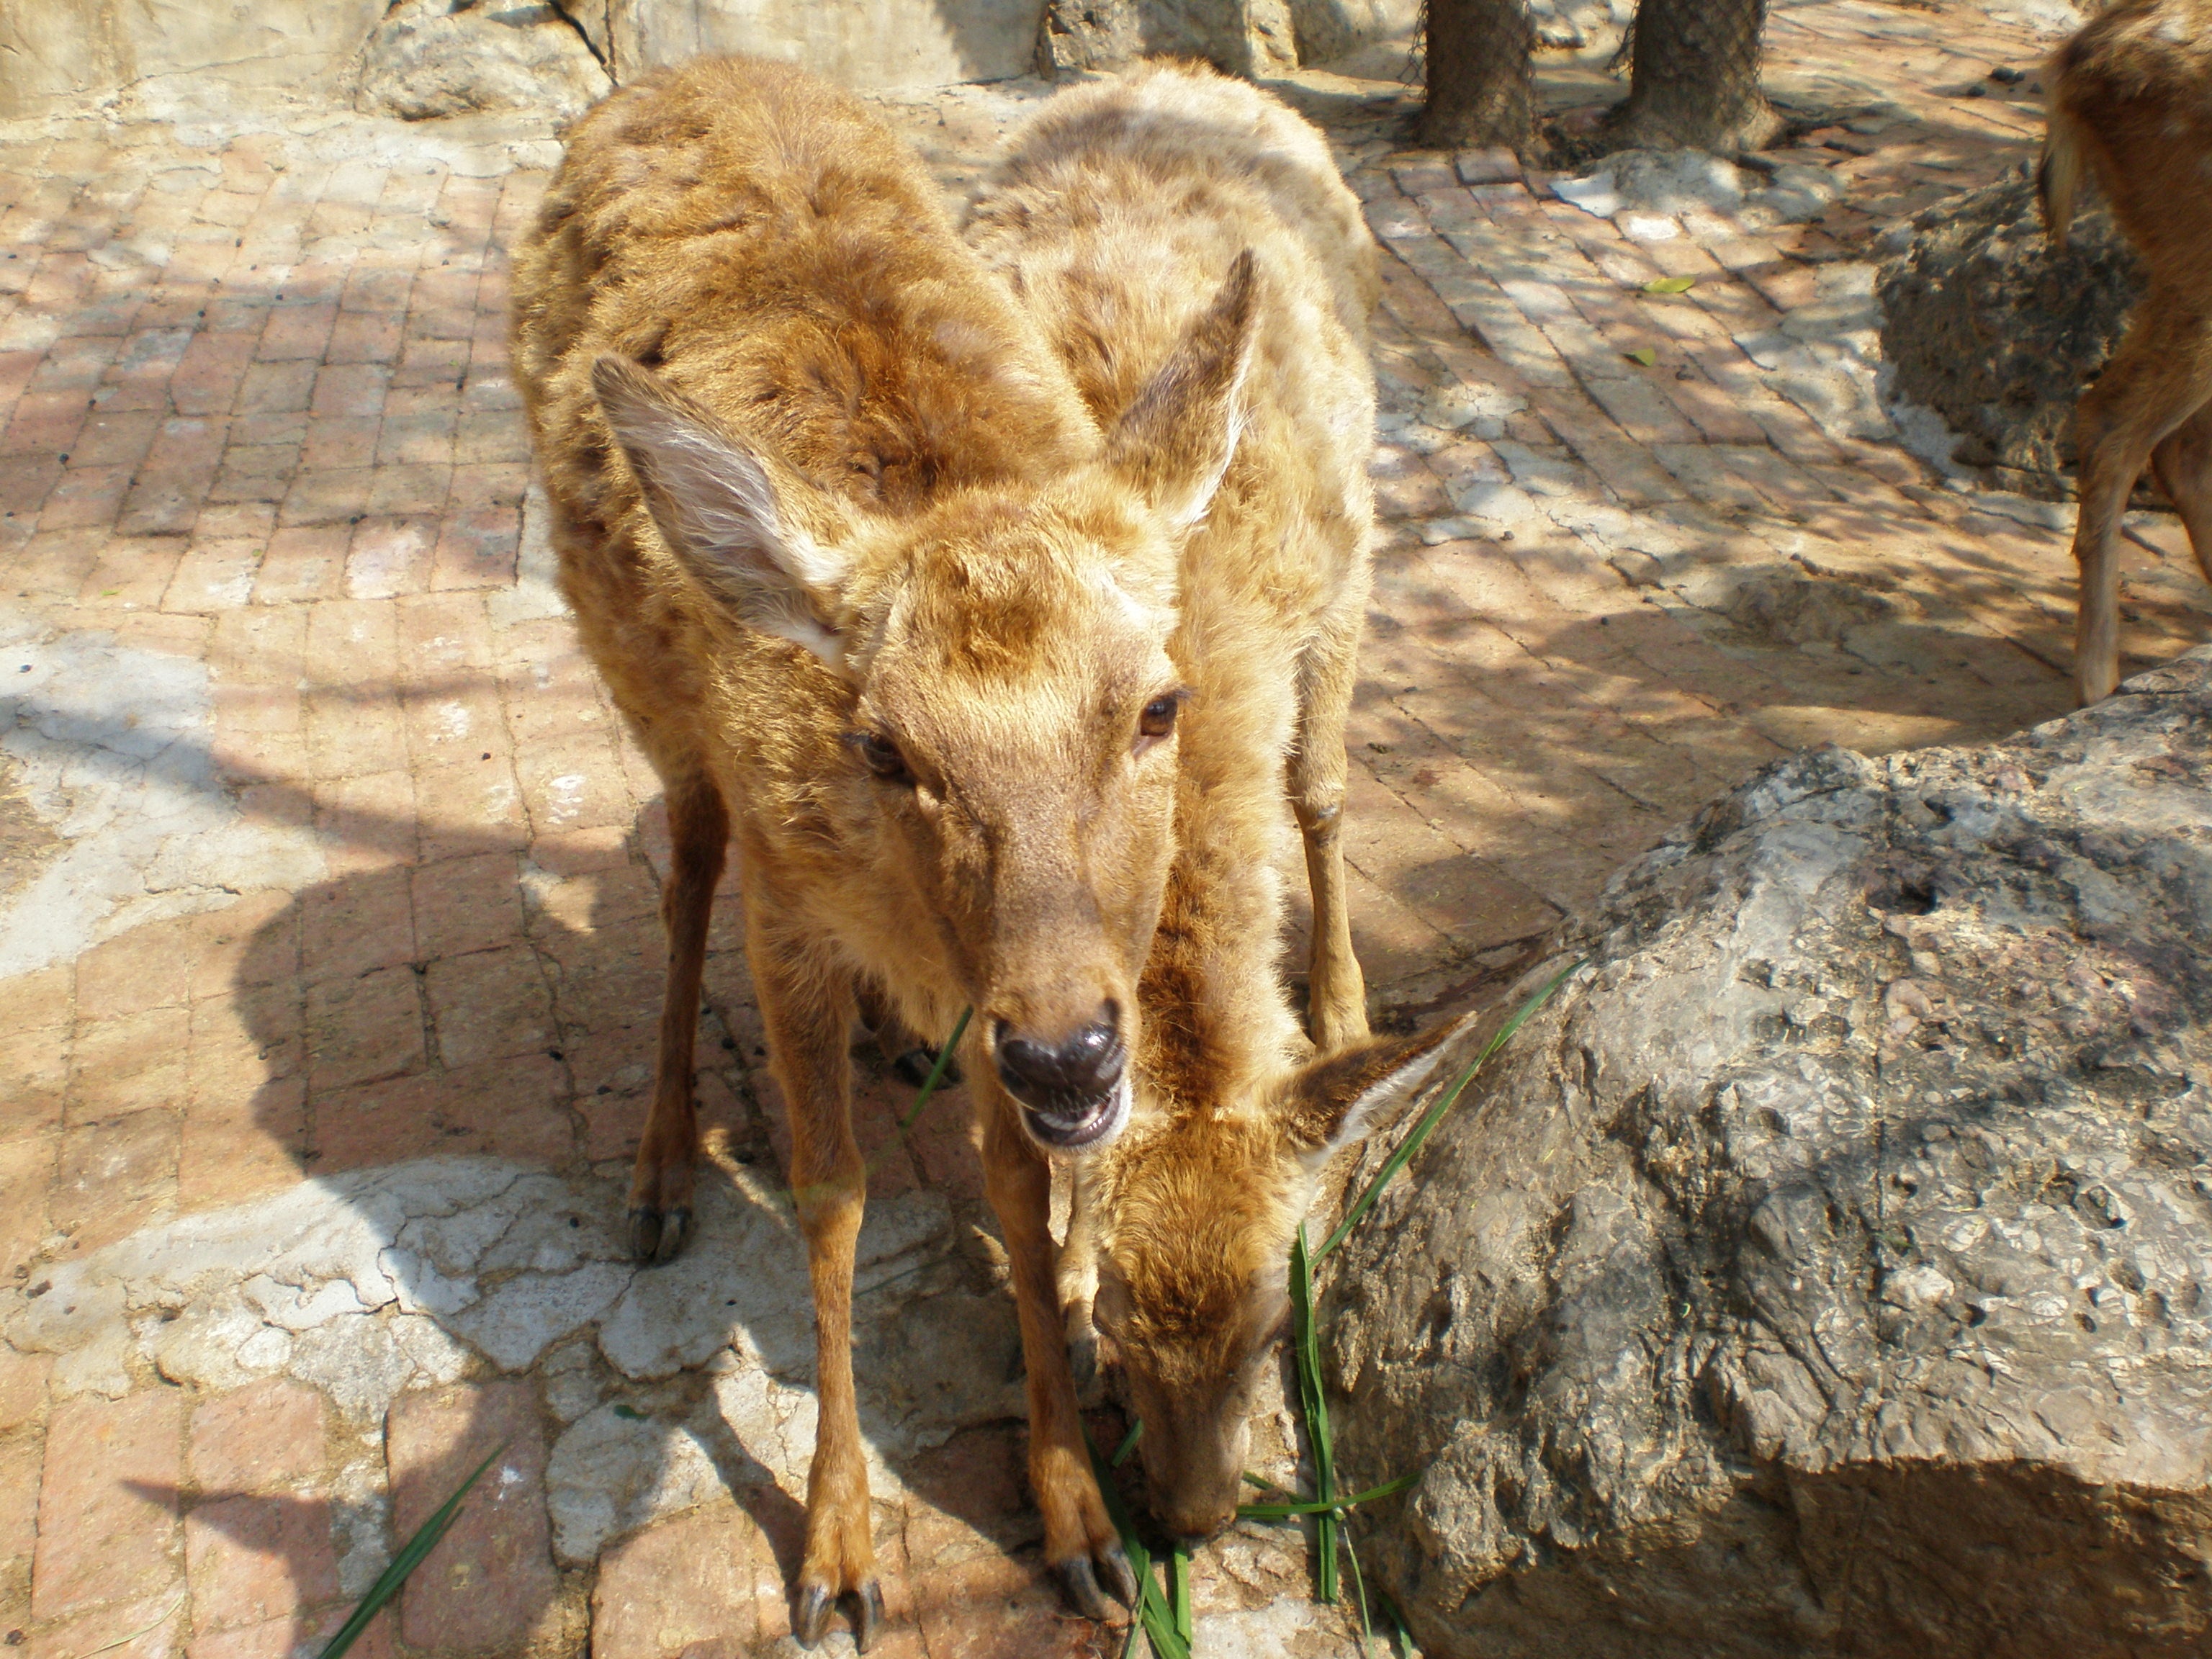
animal, wildlife, zoo, mammal, fauna, donkey, vertebrate, china